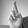
ASL letter: R